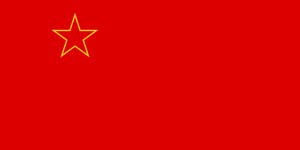
Nordmakedoniens flag / Tidligere flag
Republikken Makedoniens flag som del af Jugoslavien frem til 1991
"Nordmakedoniens flag benyttes af Republikken Nordmakedonien og består af en gul sol på et rødt felt, med otte solstråler i forskellige retninger mod flagets kanter. Solen skal forestille ""frihedens nye sol"", som omtales i Nordmakedoniens nationalsang: